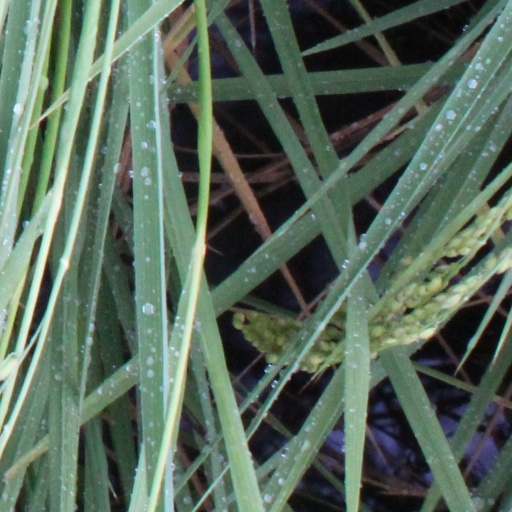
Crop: rice